Dehydrogenase

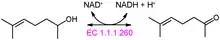
A reaction catalyzed by a reductase enzyme

Dehydrogenases oxidize a substrate by transferring hydrogen to an electron acceptor, common electron acceptors being NAD or FAD. This would be considered an oxidation of the substrate, in which the substrate either loses hydrogen atoms or gains an oxygen atom (from water). The name "dehydrogenase" is based on the idea that it facilitates the removal (de-) of hydrogen (-hydrogen-) and is an enzyme (-ase). Dehydrogenase reactions come most commonly in two forms: the transfer of a hydride and release of a proton (often with water as a second reactant), and the transfer of two hydrogens.